Totana

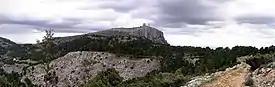
Morrón de Espuña, mountain lanform in Totana

Totana is located in the Southeast quadrant of Region of Murcia. The municipality shares borders with Mula at its north, with Alhama at its east, with Mazarrón and Lorca at its south and with Lorca and Aledo at its west.